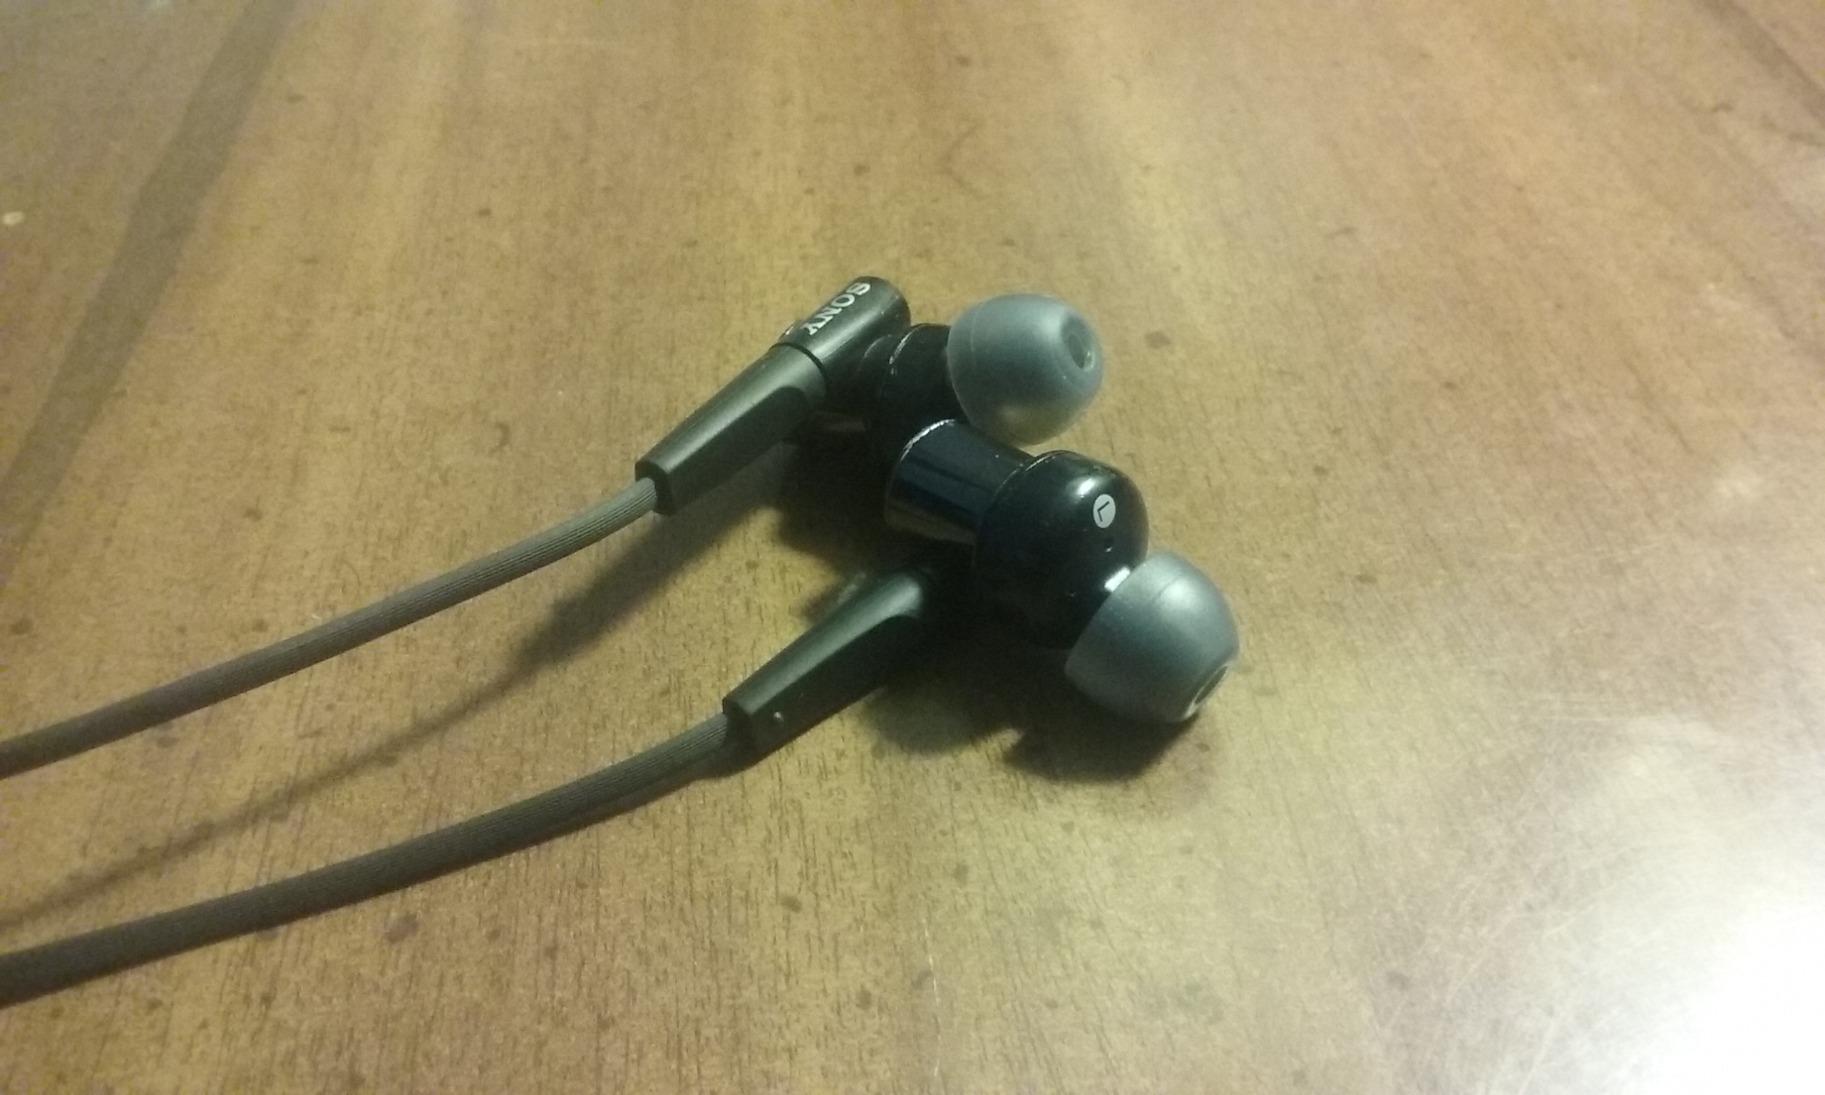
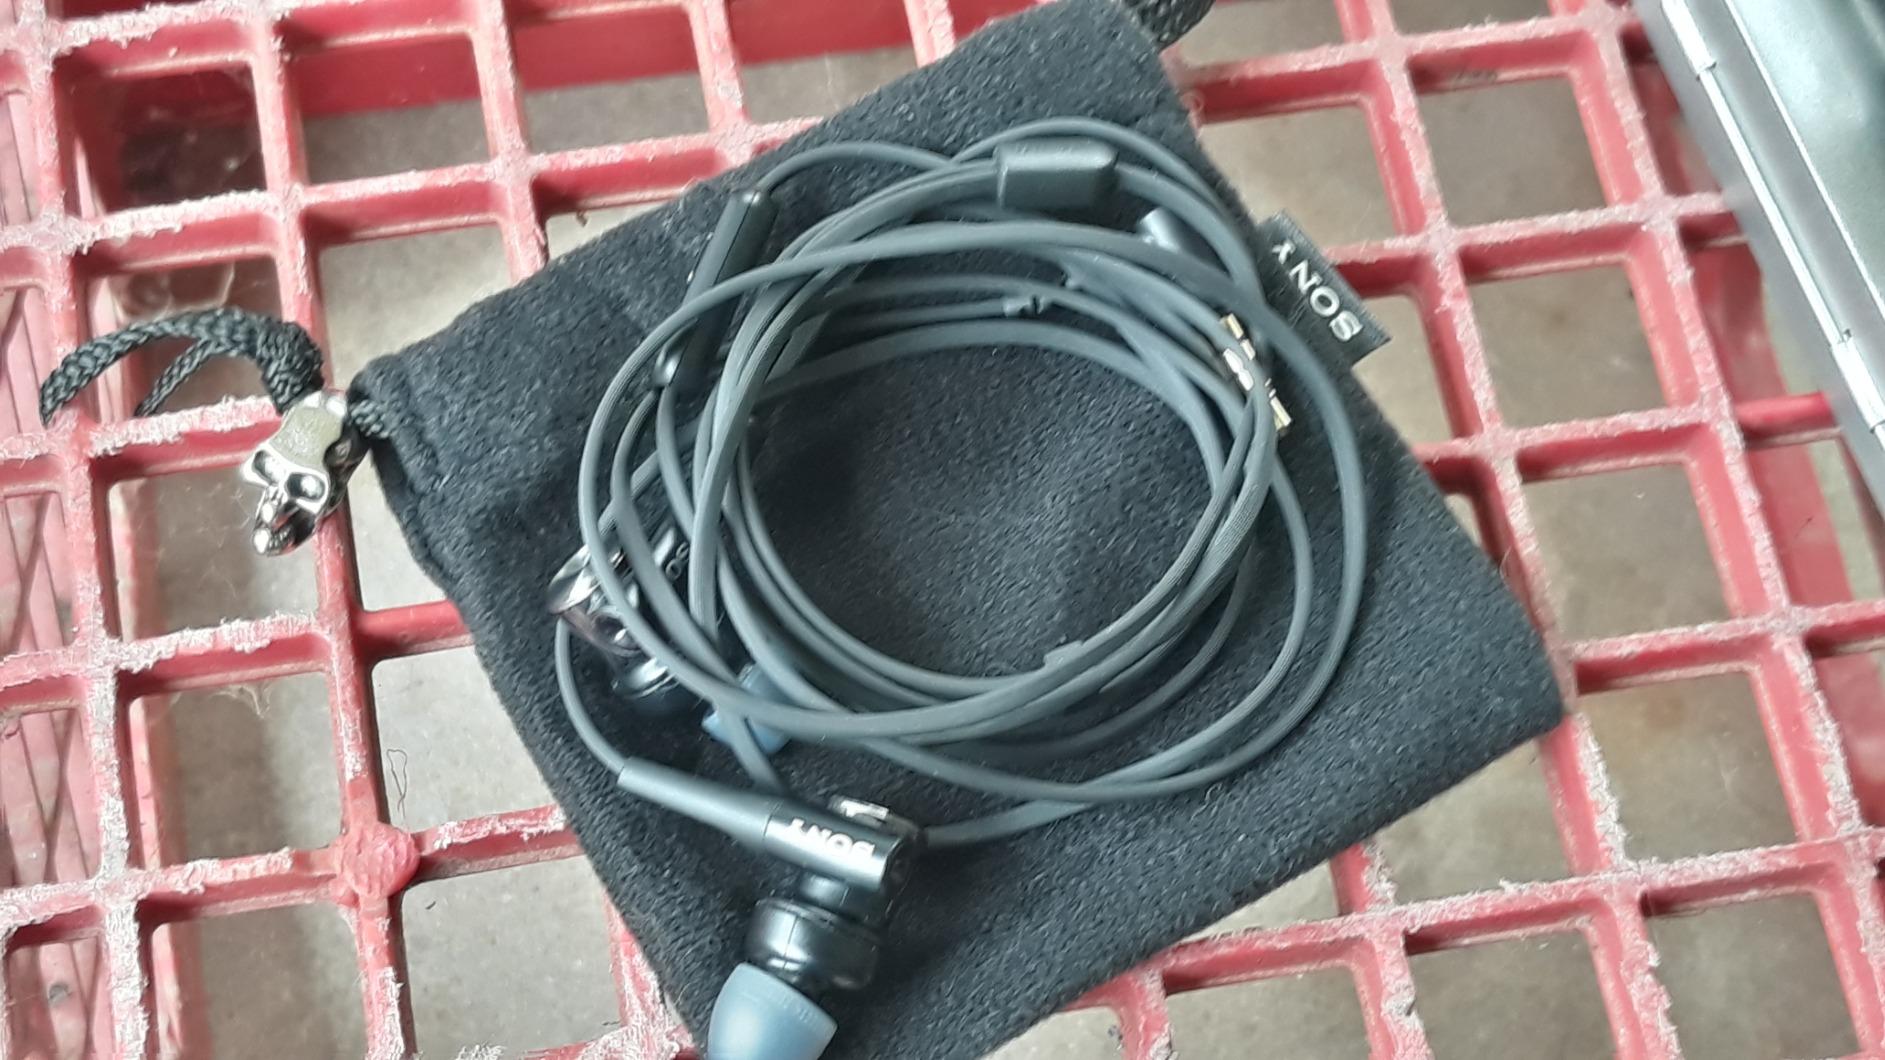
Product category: headphones
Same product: yes